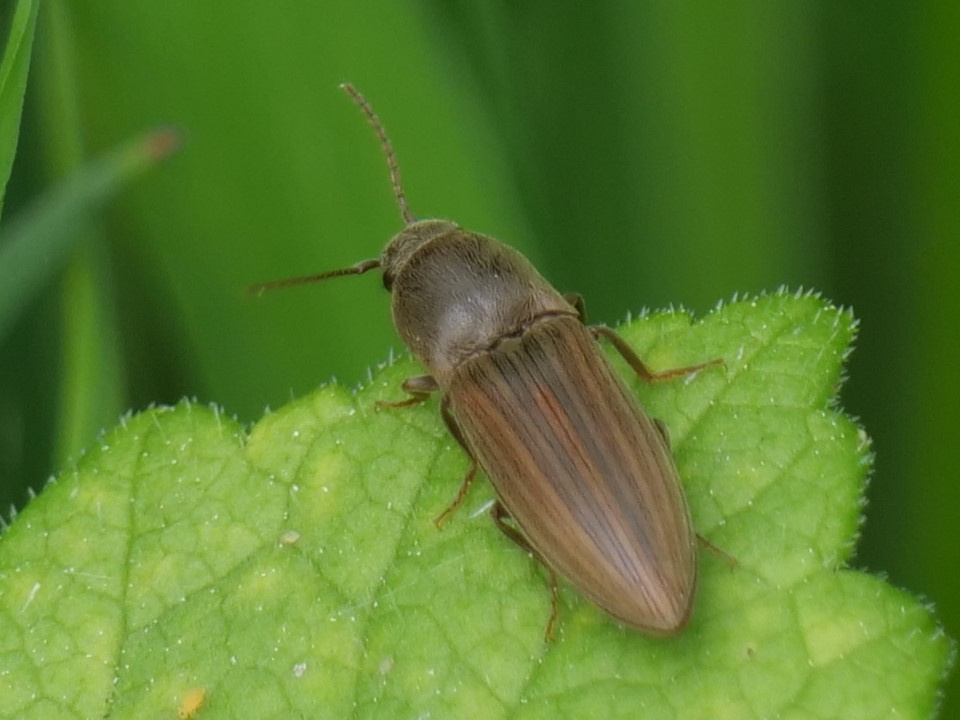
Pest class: clickbeetles_wireworms